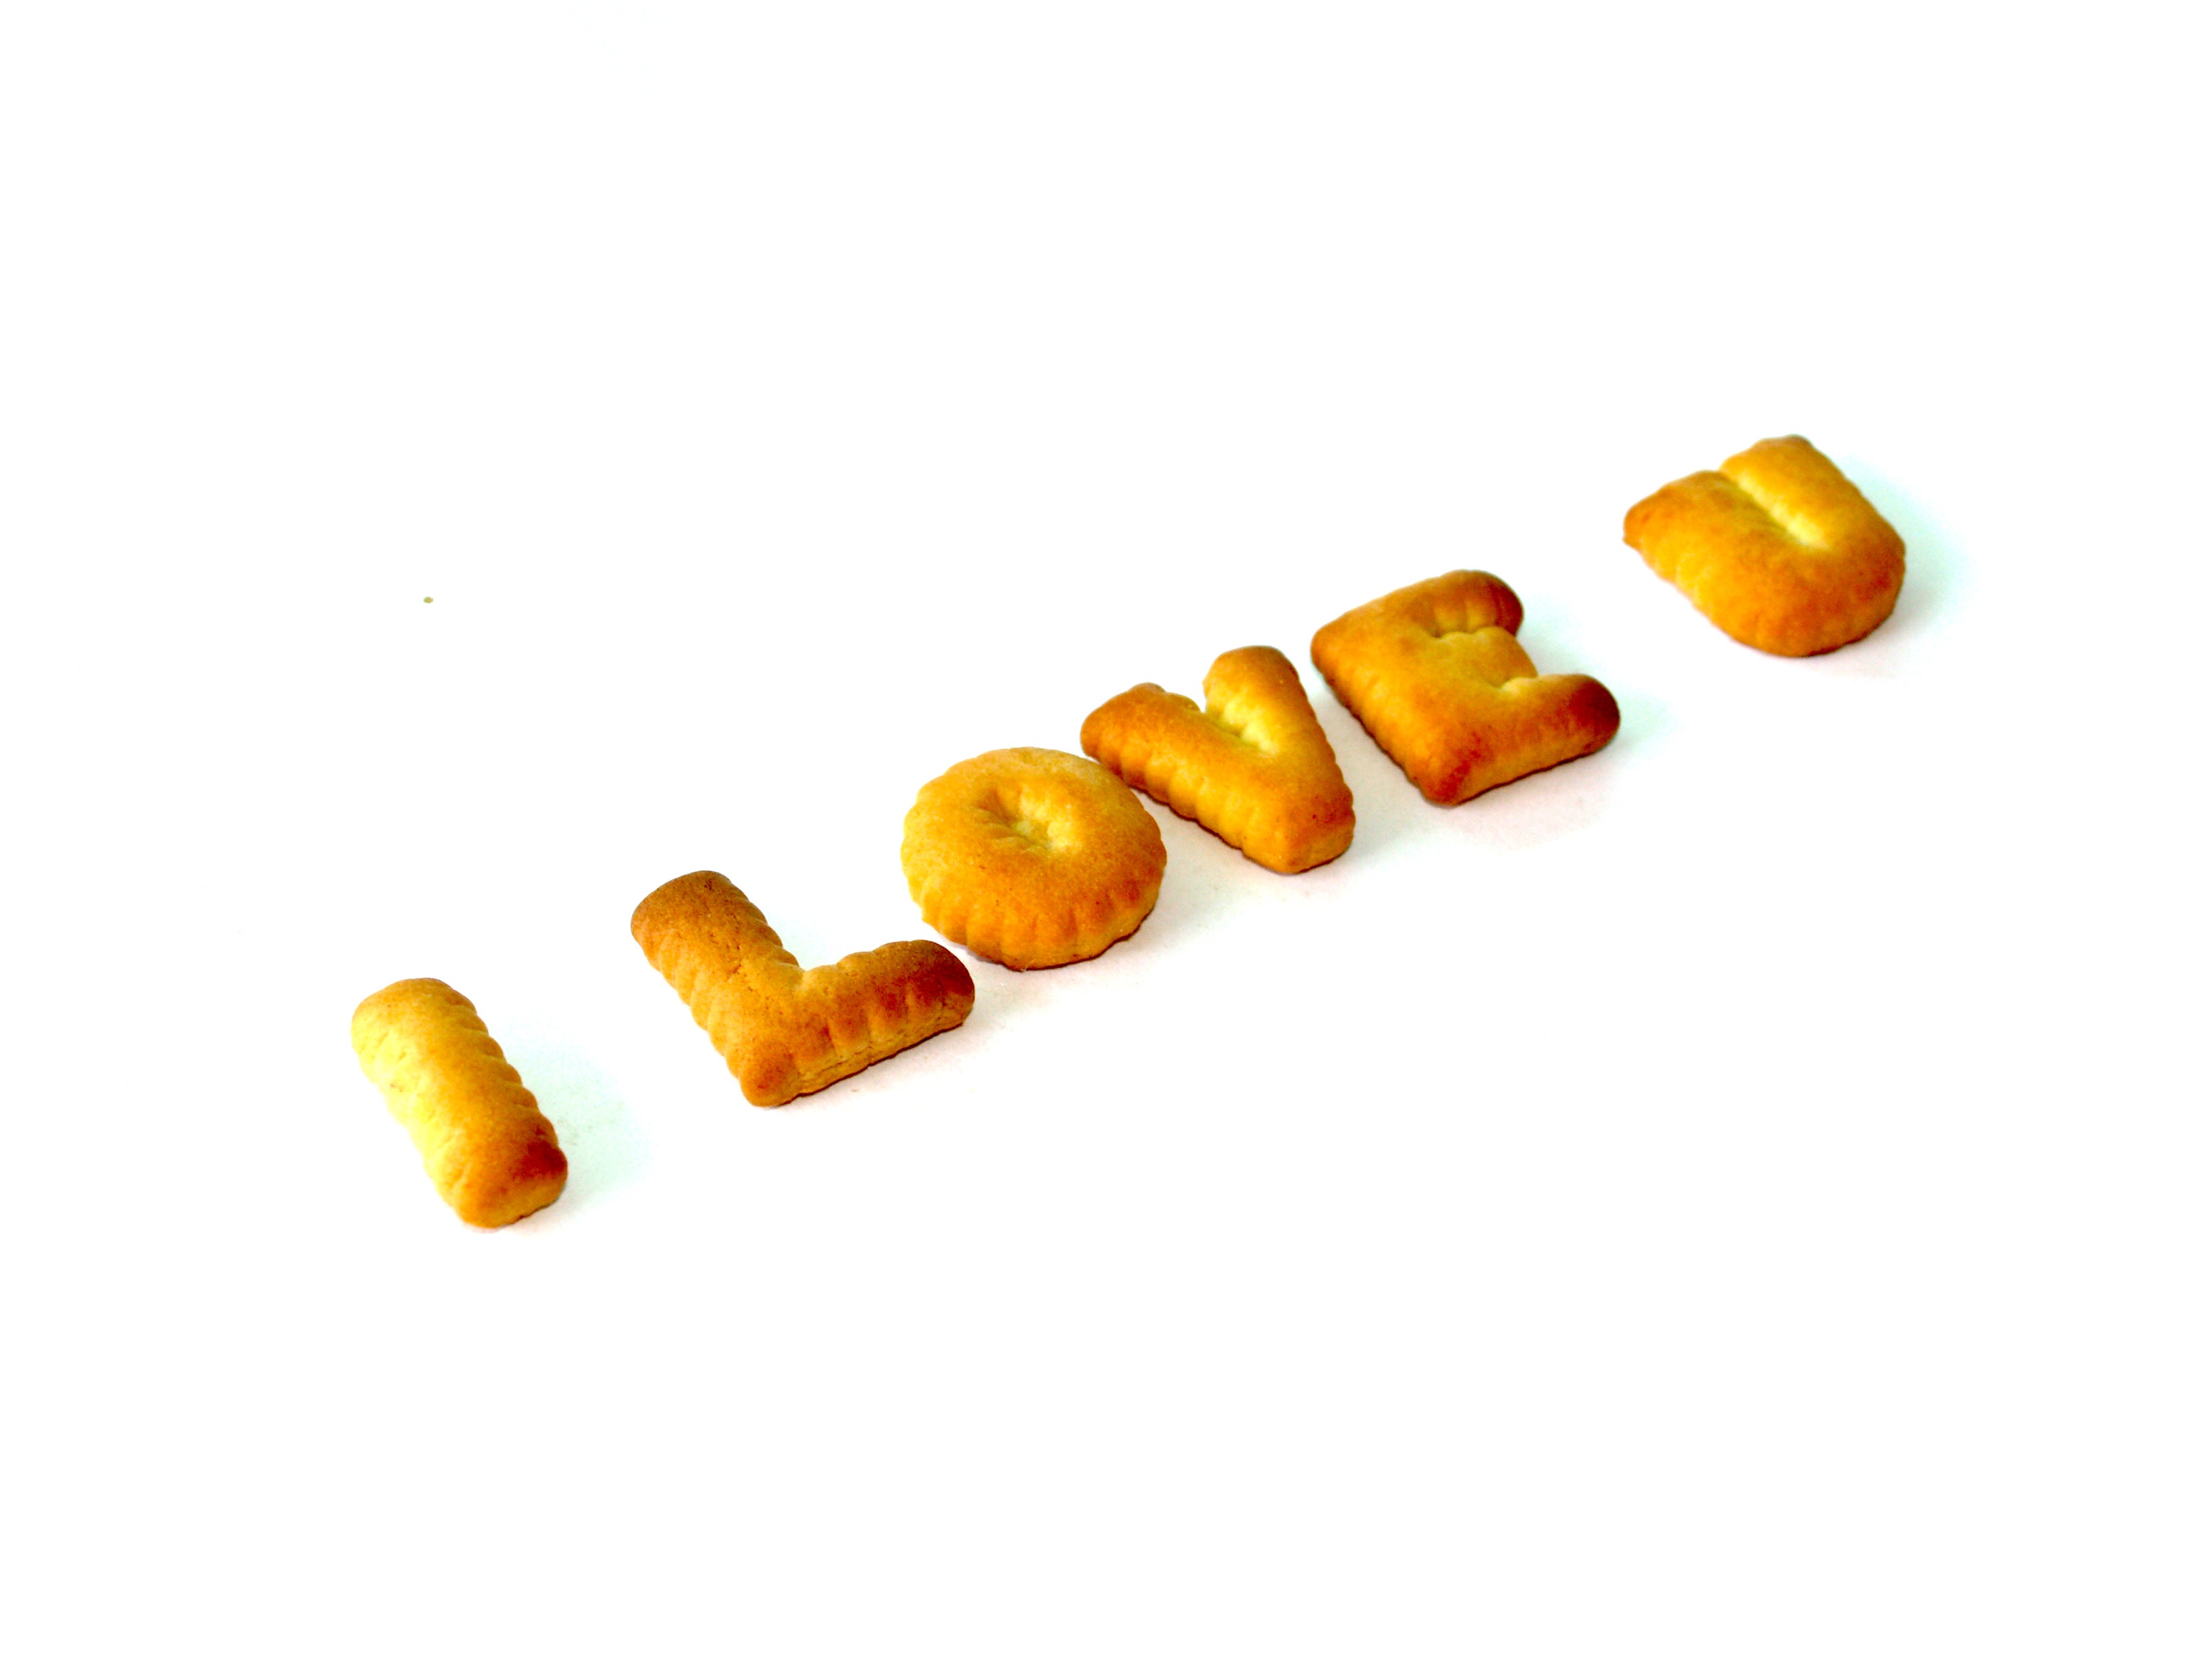
read, word, white, play, sweet, number, isolated, sign, decoration, food, cooking, letter, alphabet, typography, yellow, biscuit, gourmet, paper, snack, cracker, education, write, baked, product, font, eating, spelling, cookies, design, text, message, roman, order, school, learn, mix, character, diet, symbols, abc, script, language, elementary, preschool, digit, teach, typescript